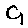
Label: 9